Butler University

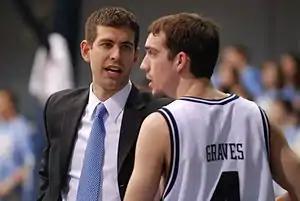
Former Butler head coach Brad Stevens led his teams to two NCAA Men's Division I Basketball Championship games in his six seasons as head coach (2007–2013).

The Butler program was one of the most successful "mid-major" basketball programs from 2000 to 2011, having won at least 20 games and reached postseason play eight of the last ten seasons, including six NCAA tournament appearances. Butler also holds two national championships in men's basketball from the pre-tournament era: one from 1924 (earned via the AAU national tournament), and one from 1929 (selected by the Veteran Athletes of Philadelphia).